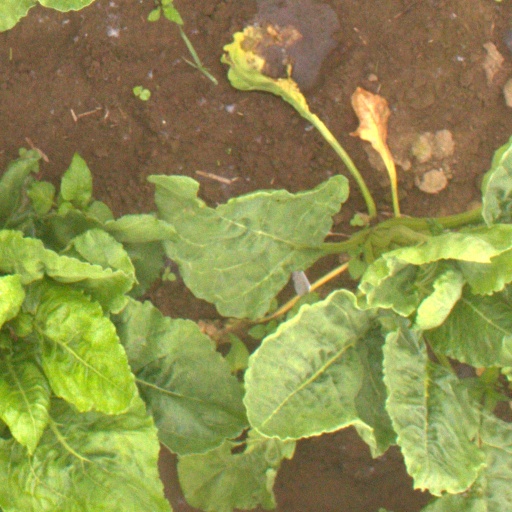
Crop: sugar beet